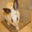
Label: rabbit